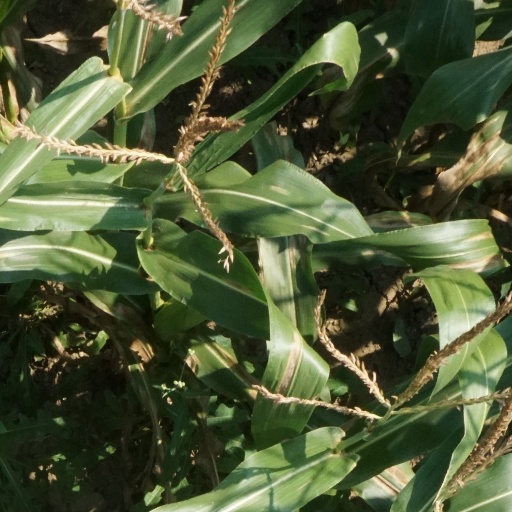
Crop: maize; corn